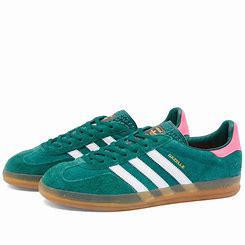
Brand: Adidas
Model: Gazelle Indoor